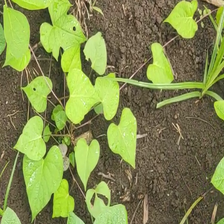
Weed species: Obscure_morning _glory(Ipomoea obscura)